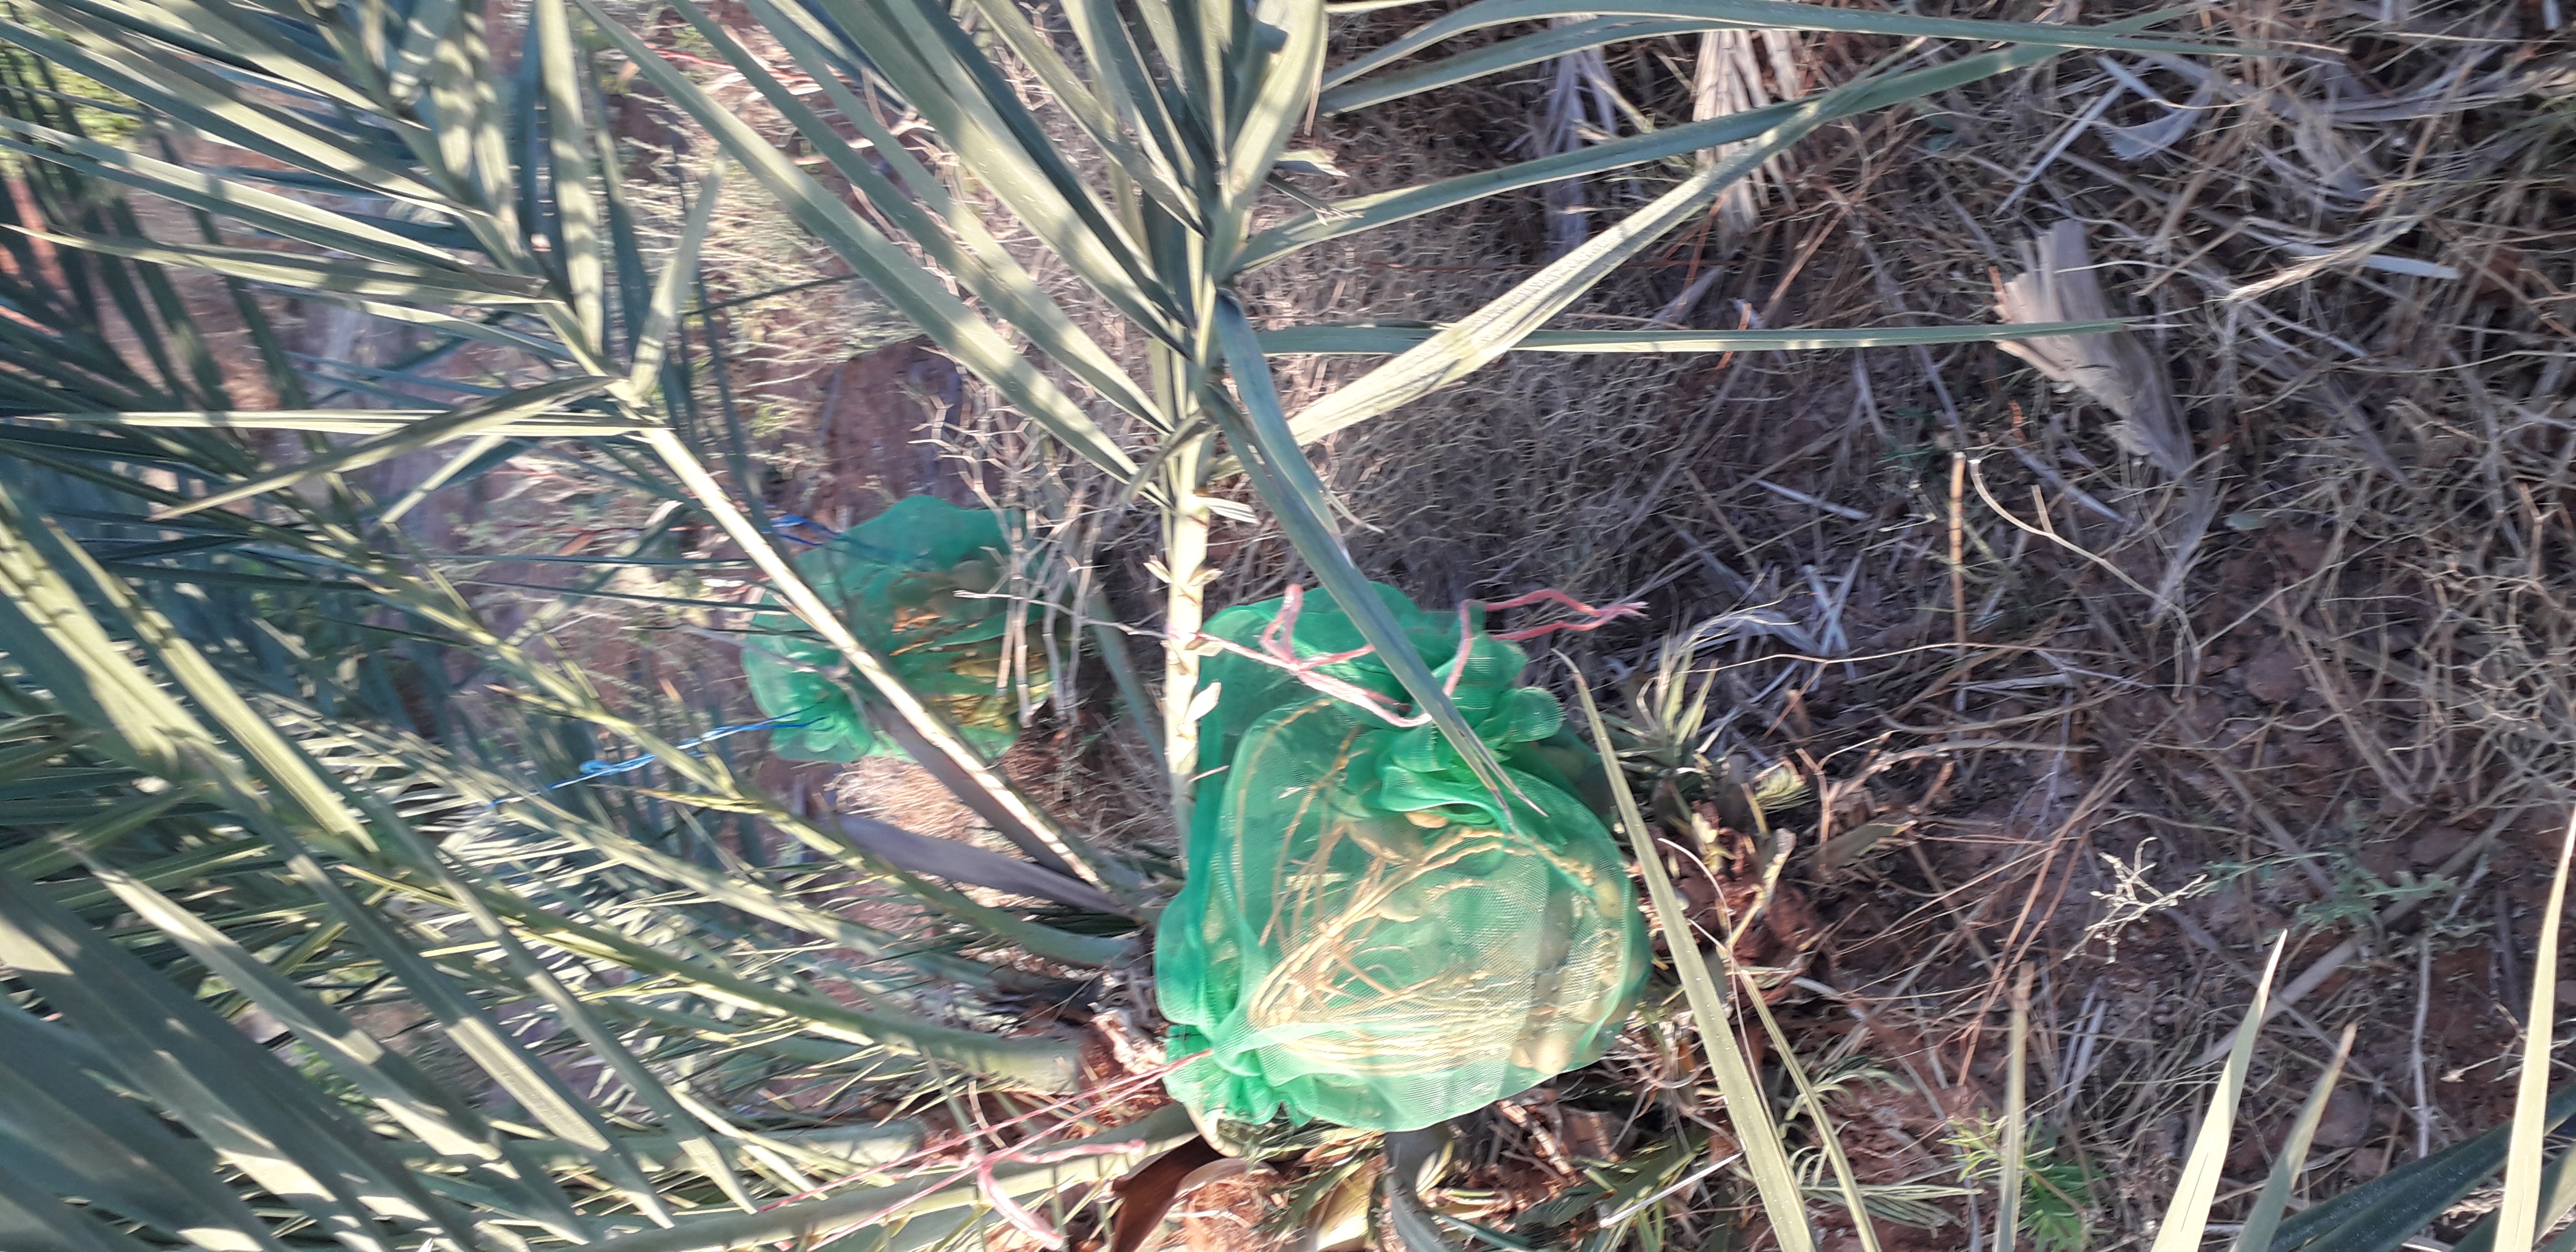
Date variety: Boumajhoul